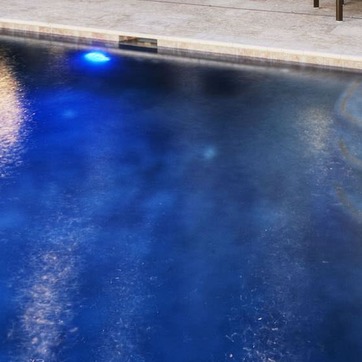
Material: water